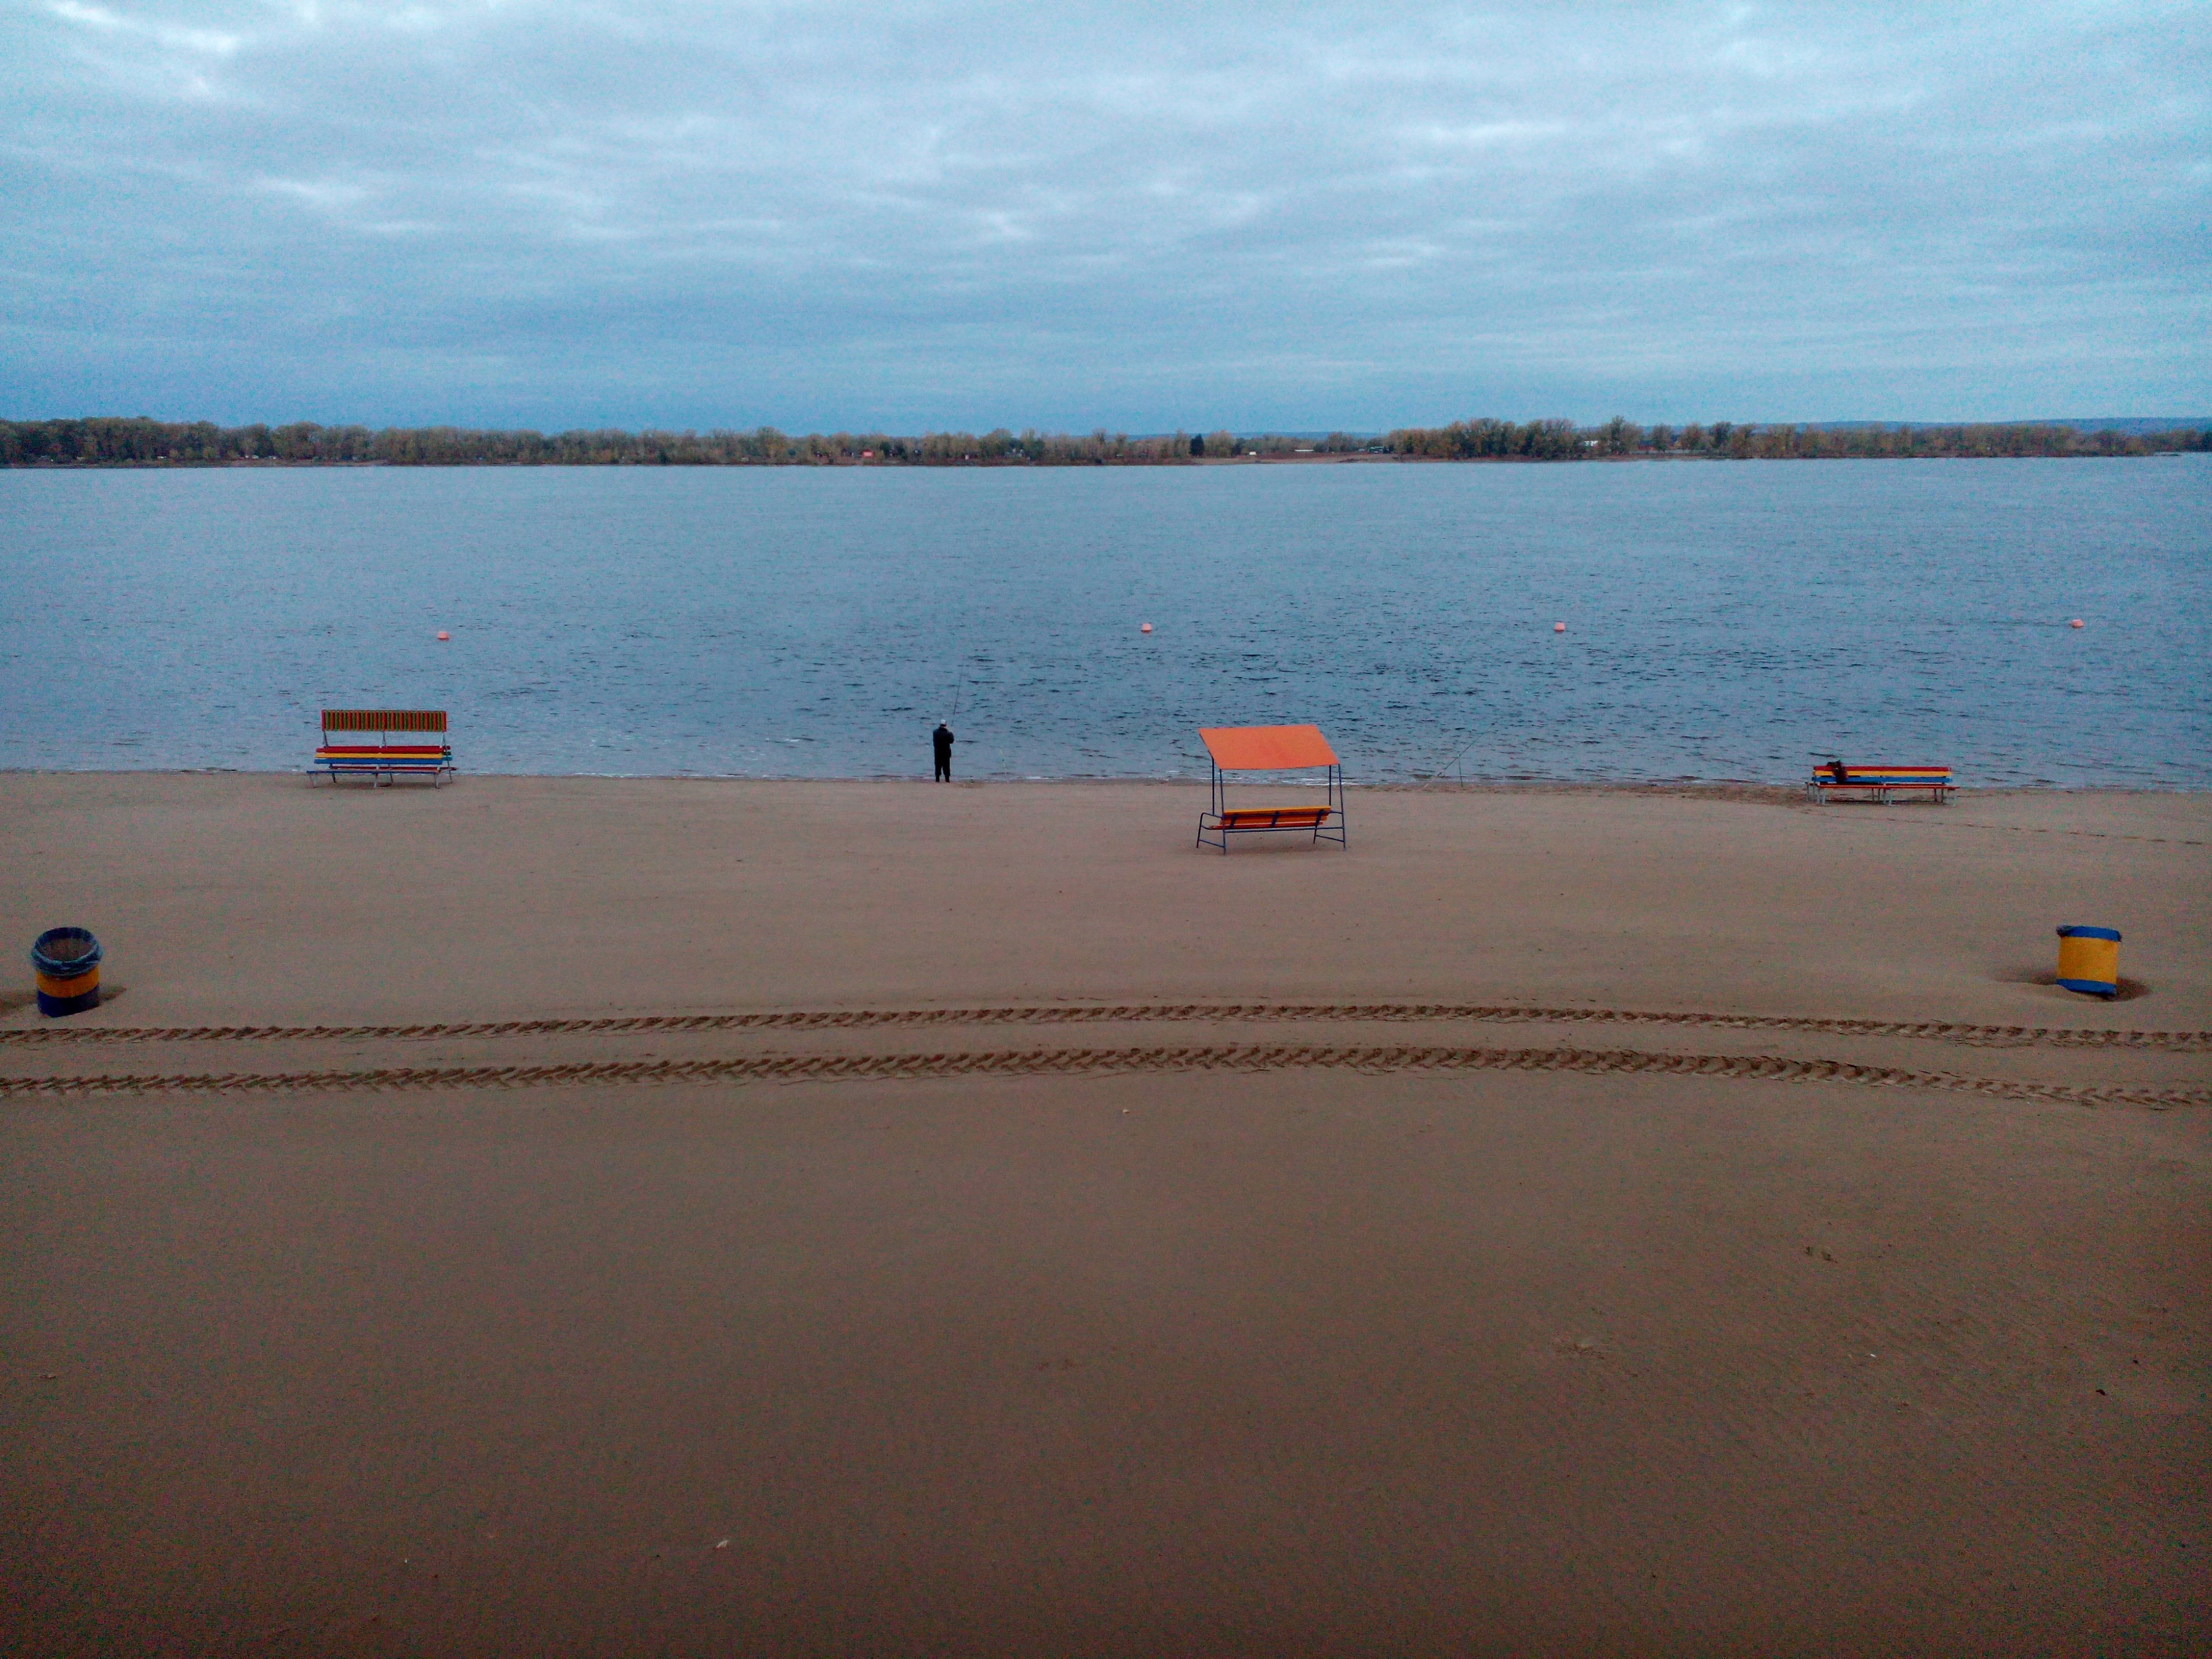
beach, sea, coast, sand, ocean, horizon, shore, wave, lake, vehicle, bay, body of water, habitat, mudflat, natural environment